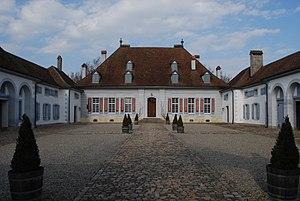
Cette liste présente les biens culturels d'importance nationale dans le canton de Berne. Cette liste correspond à l'édition 2009 de l'Inventaire Suisse des biens culturels d'importance nationale pour le canton de Berne. Il est trié par commune et inclus : 345 bâtiments séparés, 43 collections et 30 sites archéologiques et 4 cas particuliers.
Le château de Thunstetten est un château situé sur le territoire de la commune bernoise de Thunstetten, en Suisse.